Pope Paul III

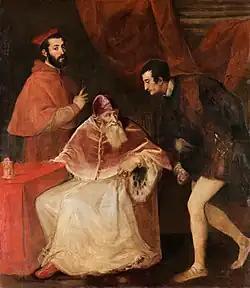
"Pope Paul III and his Grandsons" Cardinal Alessandro Farnese (left), and Ottavio Farnese, Duke of Parma (right), II Duke of Parma since 1547. A triple portrait by Titian, 1546

The fourth pope during the period of the Protestant Reformation, Paul III became the first to take active reform measures in response to Protestantism. Soon after his elevation, 2 June 1536, Paul III summoned a general council to meet at Mantua in the following May, but the opposition of the Protestant princes and the refusal of Federico II Gonzaga, Duke of Mantua to assume the responsibility of maintaining order frustrated the project. Paul III first deferred for a year and then discarded the whole project.